Italian Lakes

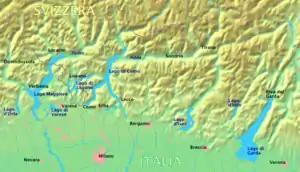
The Italian Lakes are located on the Alpine foothills and mark the transition between the Alps and the Po Plain

The Italian Lakes (lit. "great pre-alpine lakes") are a group of large lakes lying on the south side of the Alps, in the basin of the river Po and the Mediterranean Sea. As their name suggests, they are essentially located in northern Italy; however, they are also partly located in southern Switzerland. They are all glacial lakes that formed after the retreat of the glaciers at the end of the last ice age. The group is composed of (from west to east): Lake Orta, Lake Maggiore, Lake Varese, Lake Lugano, Lake Como, Lake Iseo, Lake Idro and Lake Garda. The three largest are all well over 100 km; they are: Lake Garda (largest in Italy), Lake Maggiore (largest in southern Switzerland) and Lake Como (deepest in Italy).